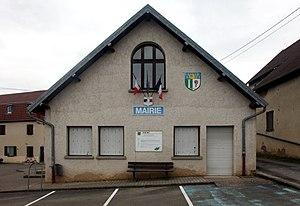
Mairie de Fourg (Doubs).
Fourg est une commune française située dans le département du Doubs en région Bourgogne-Franche-Comté.